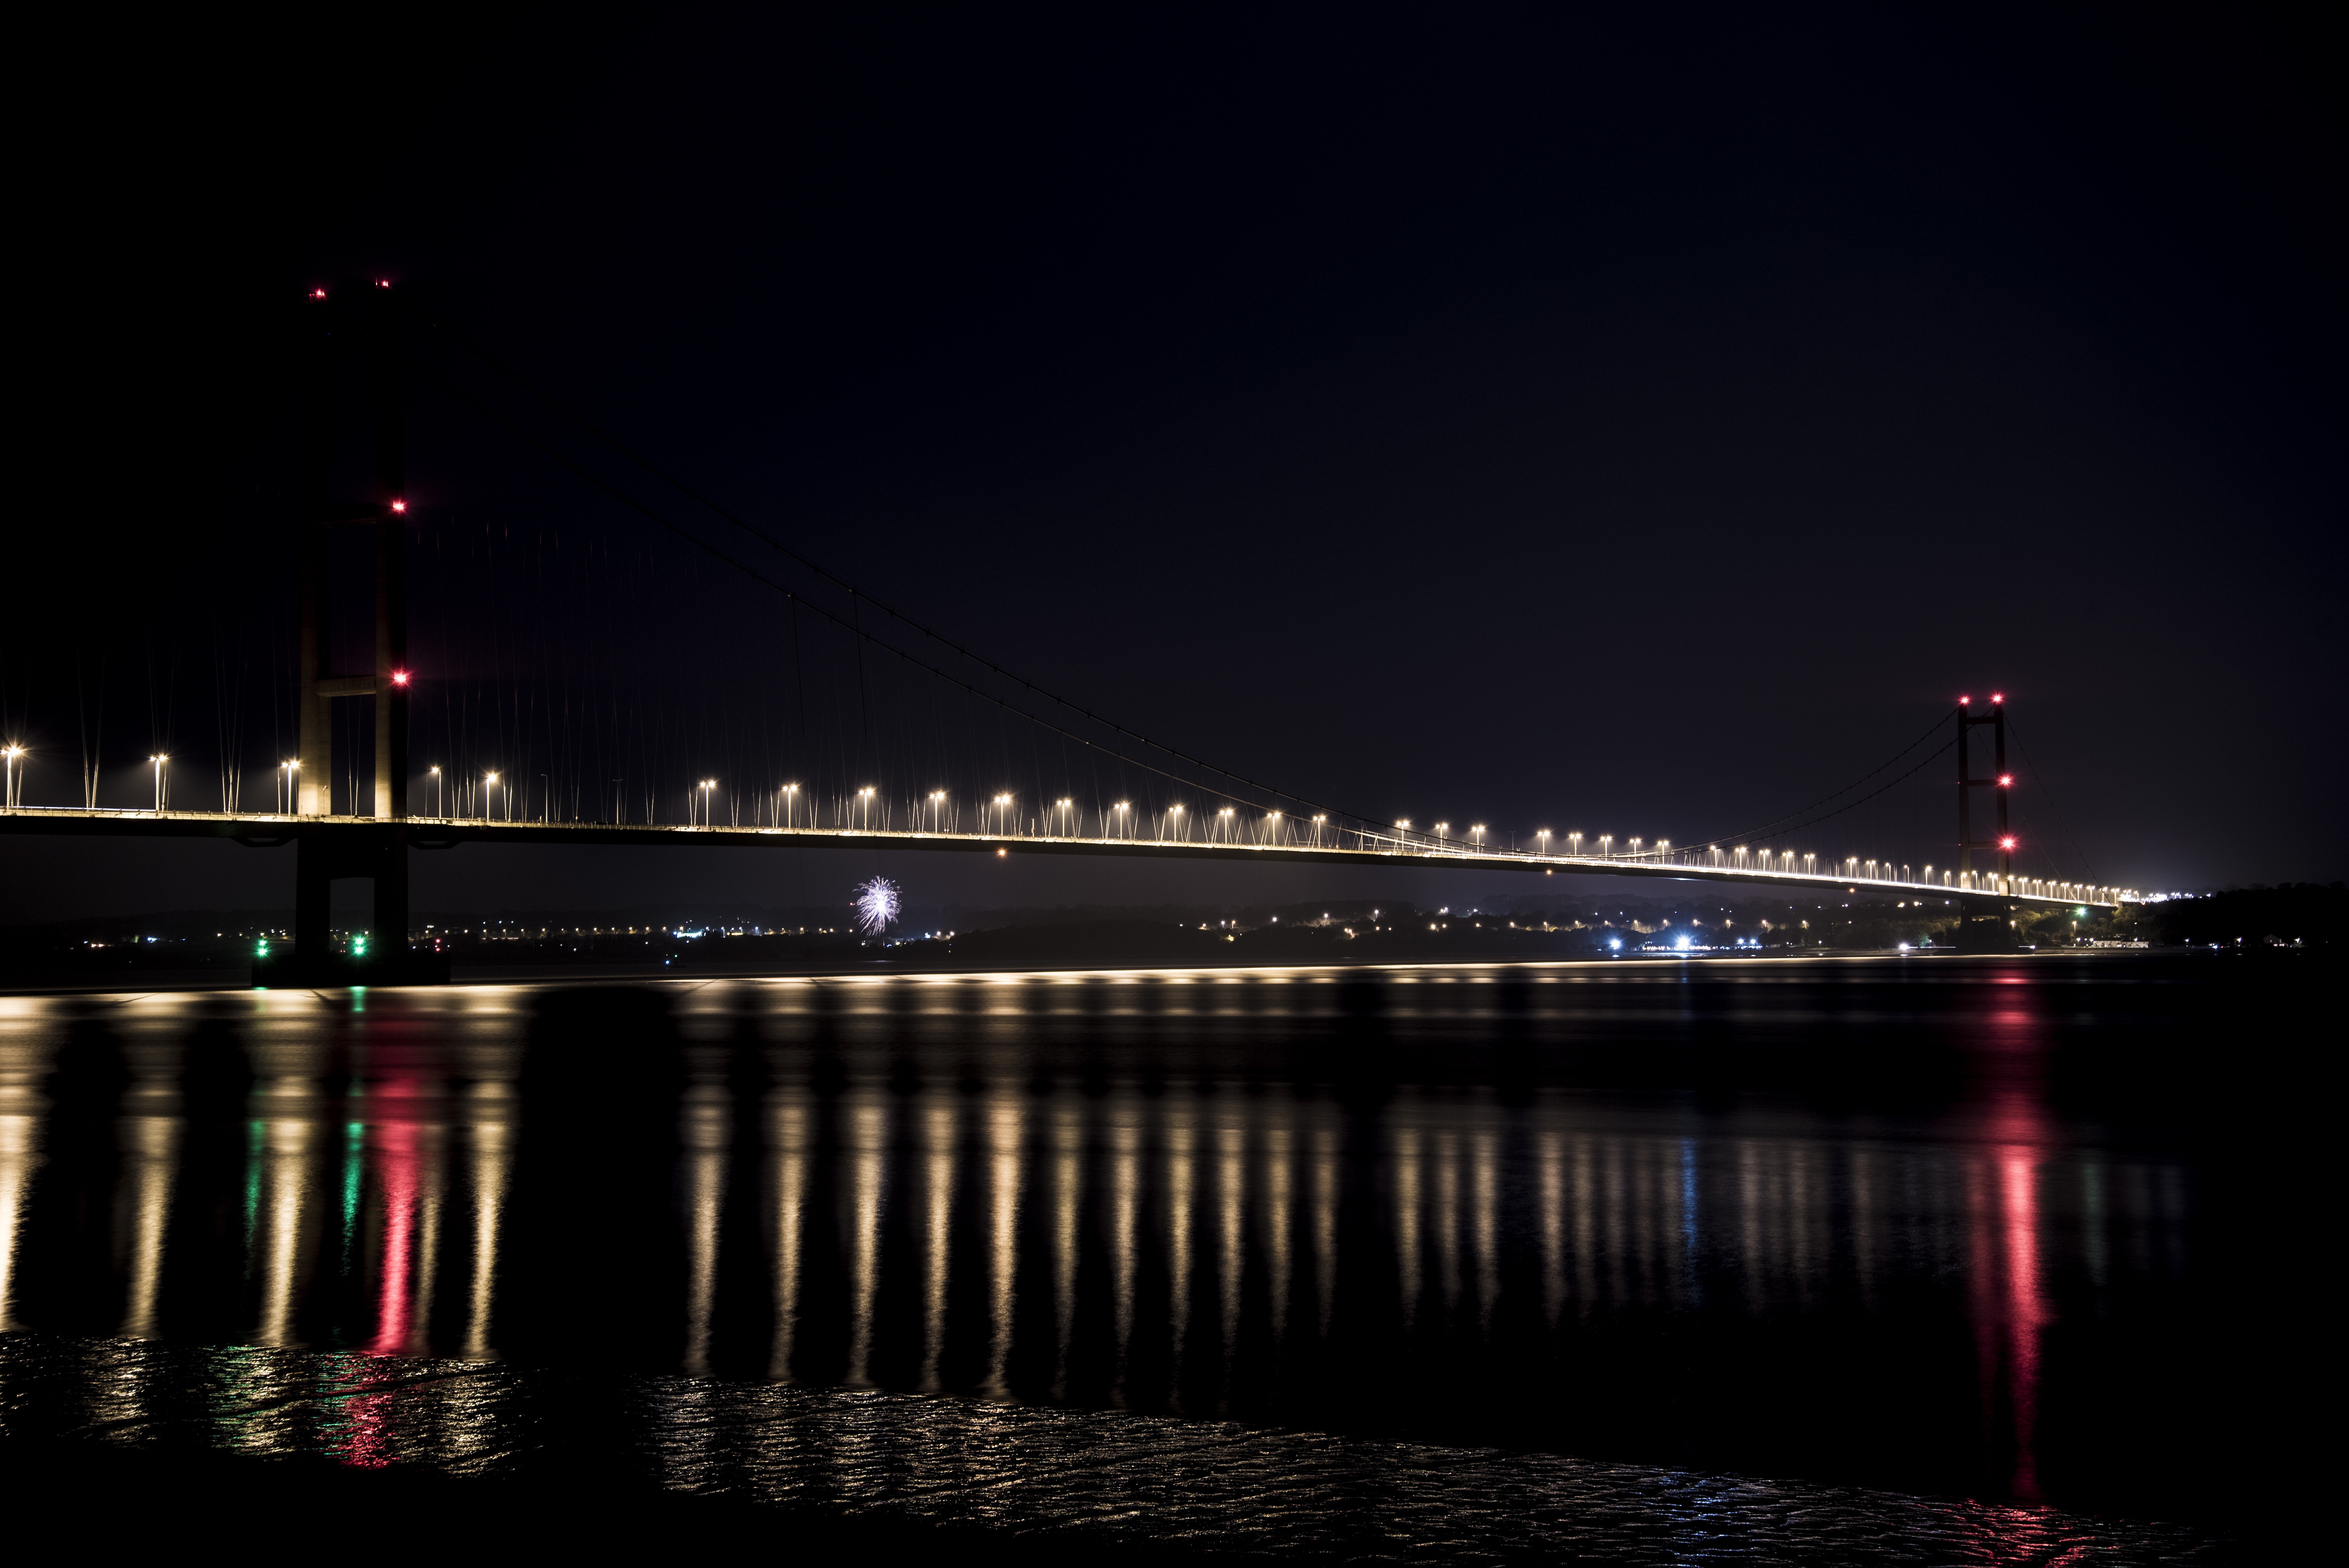
light, architecture, bridge, skyline, night, river, cityscape, dusk, transport, evening, reflection, suspension, darkness, lighting, humber, humber bridge